Normanton railway station, Queensland

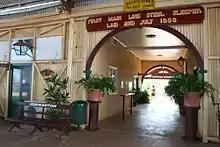
Entrance to the railway station, 2010

The station building is rectangular in plan with offices on either side of a central arched passage and is constructed of corrugated iron and timber on a slab laid on the ground. The timber wall frame is exposed and has cross braced studs which have been used to decorative effect. It has timber framed sash windows and is lined on the inside with vertical corrugated iron sheeting. The hipped roof is also clad with this material. A verandah with a curved corrugated iron roof stretches along the sides and street elevation where a small gable in the verandah roof marks the entrance. The rooms are now used as museum, store, shop, tea room and a room for the officer in charge. The ceilings are timber lined and retain early colour schemes. Some original furniture remains.